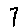
Label: 7